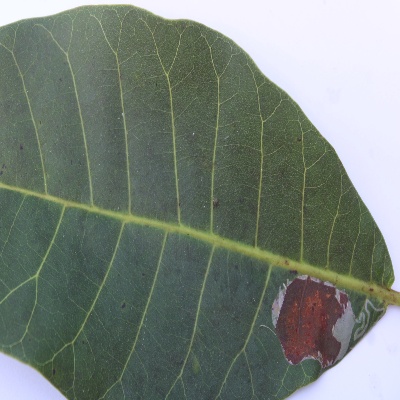
Crop: Cashew
Condition: leaf miner